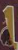
Number: 1